Engine Company No. 4

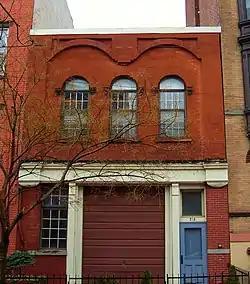

Engine Company No. 4 is located in Hoboken, Hudson County, New Jersey, United States. The firehouse was designed by Francis G. Himpler and was built in 1870. The firehouse was added to the National Register of Historic Places on March 30, 1984.